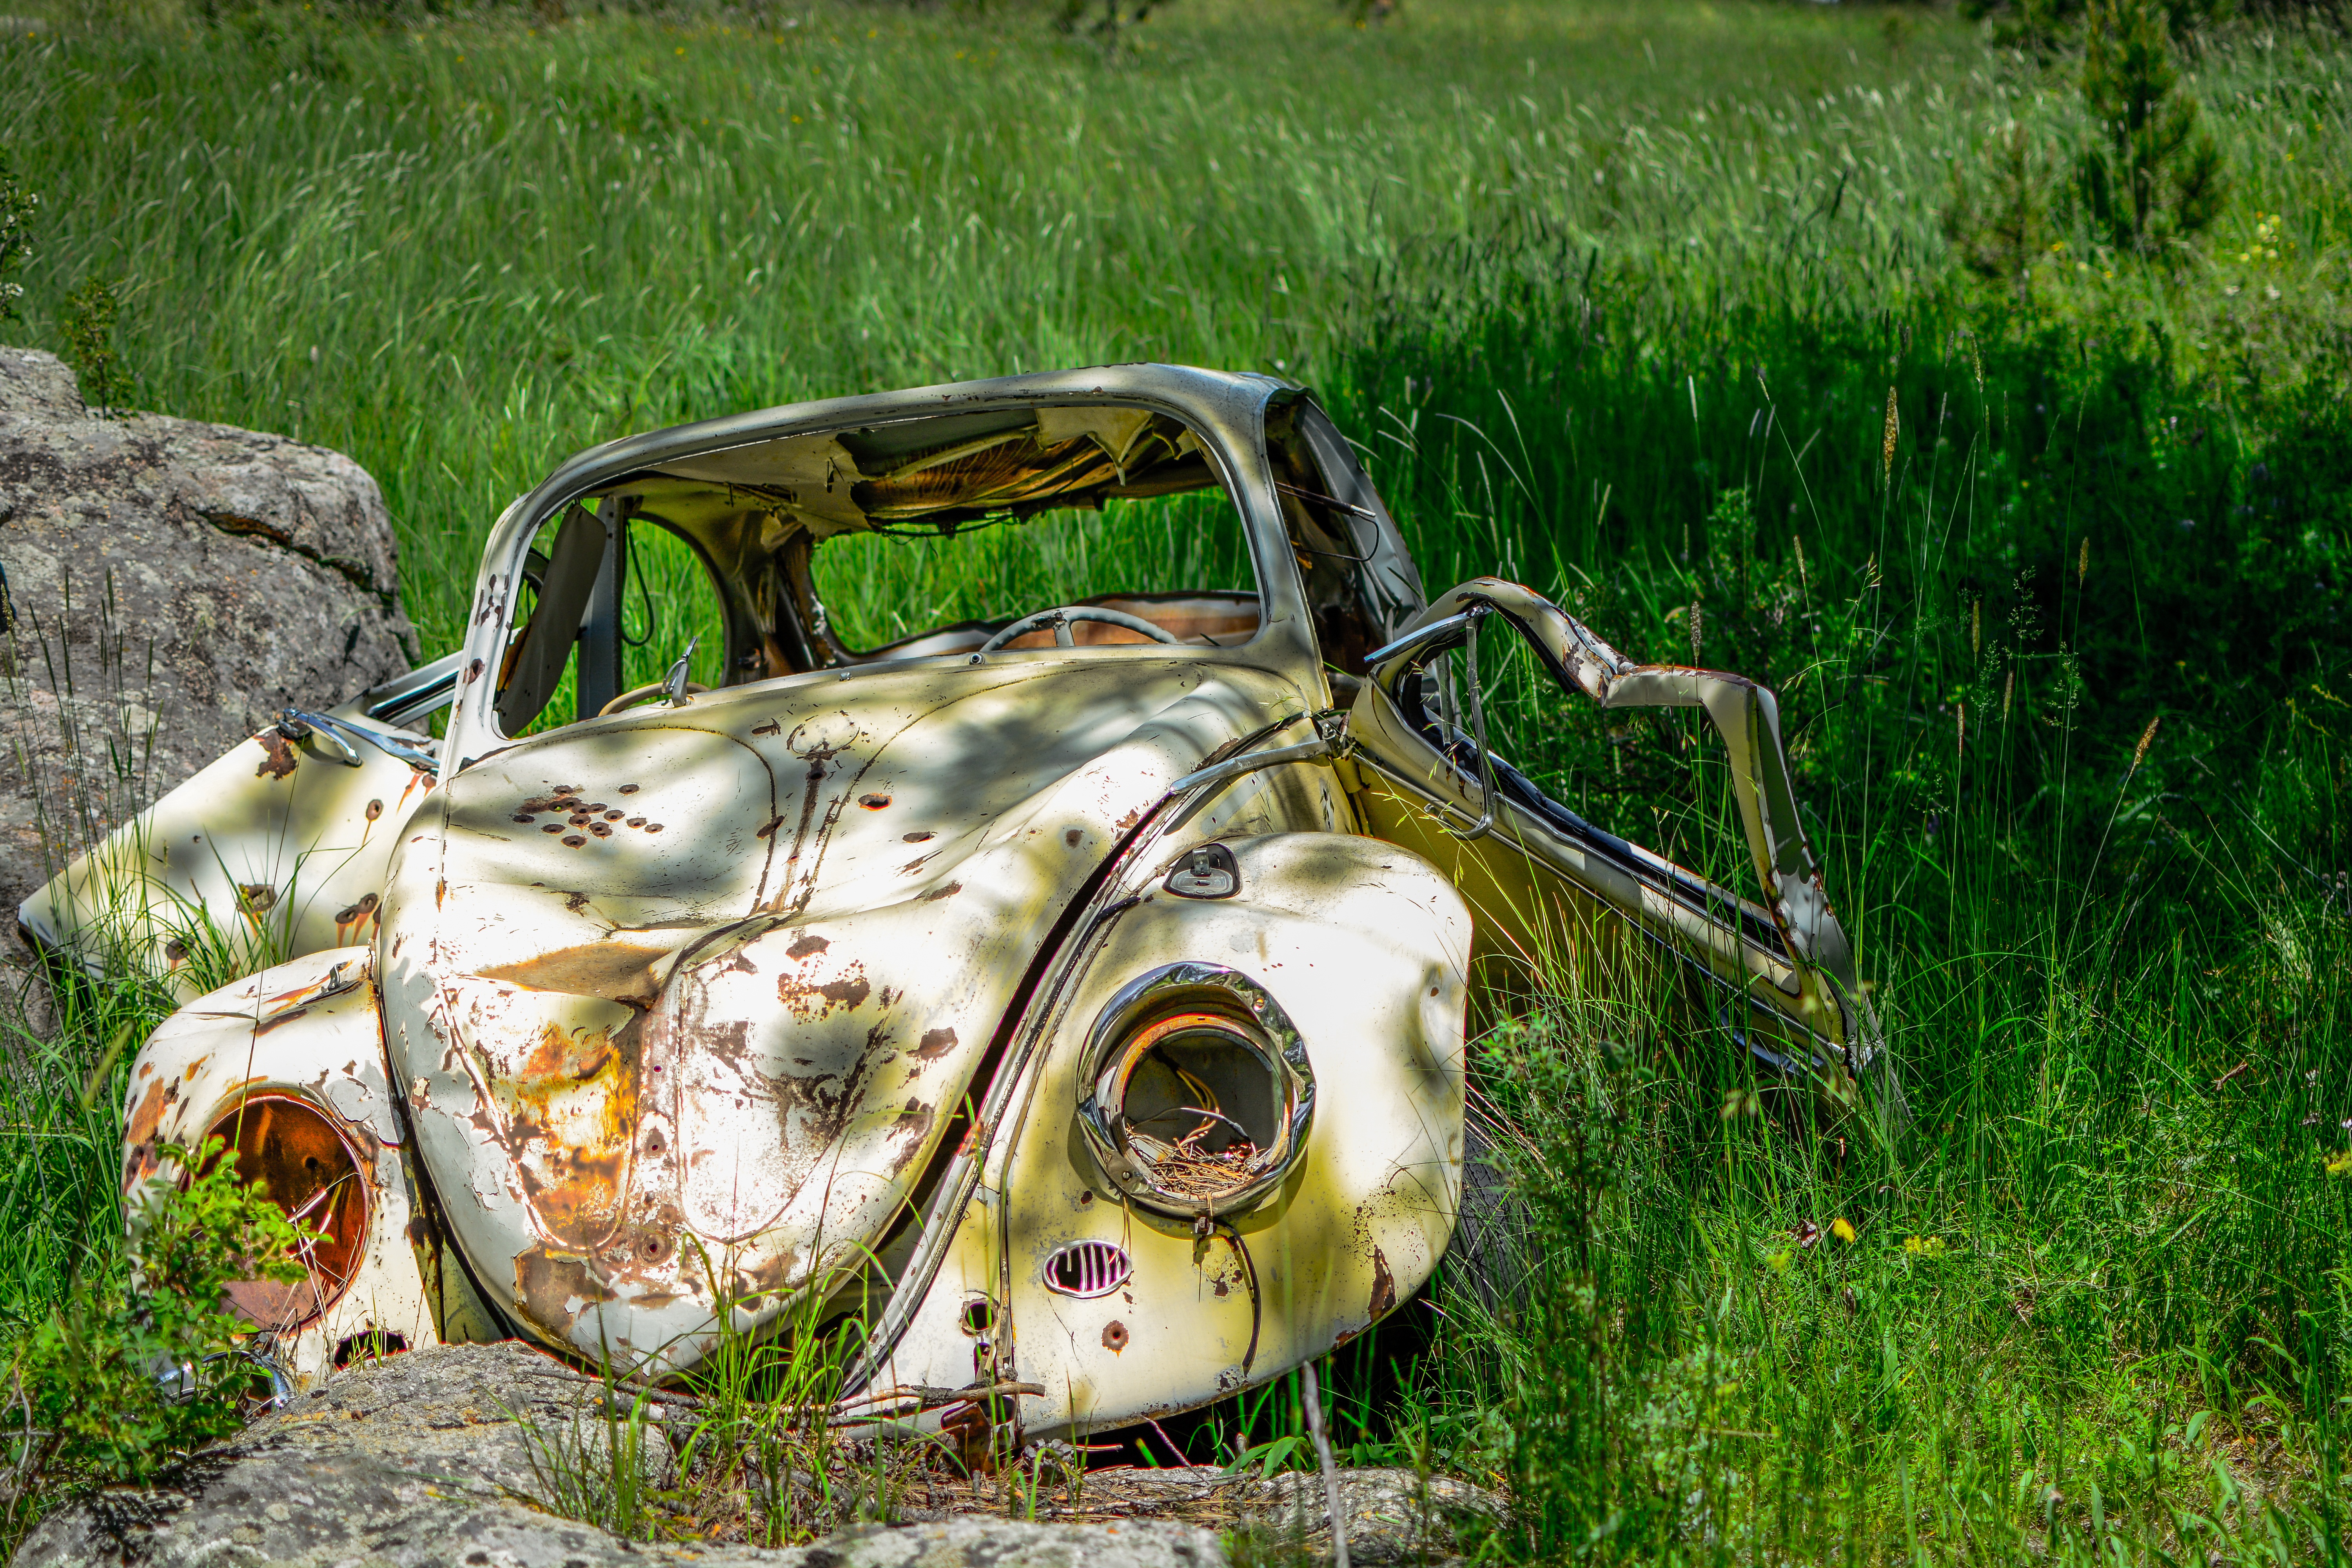
grass, car, vintage, vehicle, abandoned, vintage car, outdoors, rusty, classic, beetle, antique car, off road vehicle, land vehicle, volkswagen beetle, automobile make, off roading